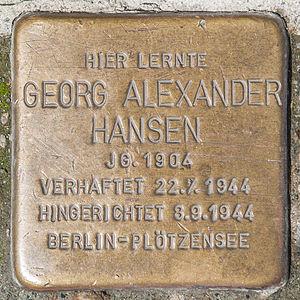
Georg Alexander Hansen, né le 5 juillet 1904 à Sonnefeld et mort le 8 septembre 1944 à la prison de Plötzensee, est un colonel d'État-Major allemand et résistant au nazisme.